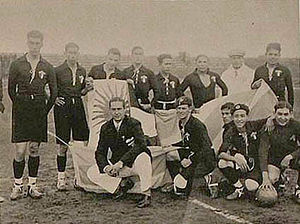
Mexicos fodboldlandshold
Mexico 1930
Mexicos fodboldlandshold er det nationale fodboldhold i Mexico. Det administreres af Federación Mexicana de Fútbol Asociación. Holdet er det historisk stærkeste i Nordamerika, og har otte gange vundet det nordamerikanske mesterskab CONCACAF Gold Cup. Holdet har desuden hele 13 gange deltaget ved VM, og de bedste resultater er to deltagelser i kvartfinalerne, der blev opnået ved henholdsvis VM i 1970 og VM i 1986, to slutrunder der begge blev afholdt i Mexico.